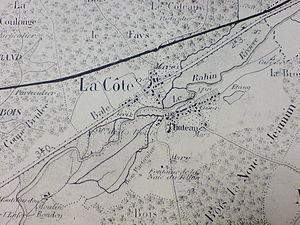
Photo de La Côte sur une carte de l'Atlas Cantonal en 1858
La Côte est une commune française située dans le département de la Haute-Saône, en région Bourgogne-Franche-Comté.